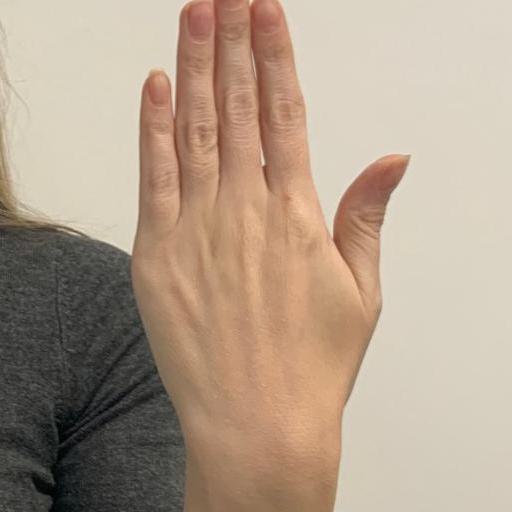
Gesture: stop_inverted